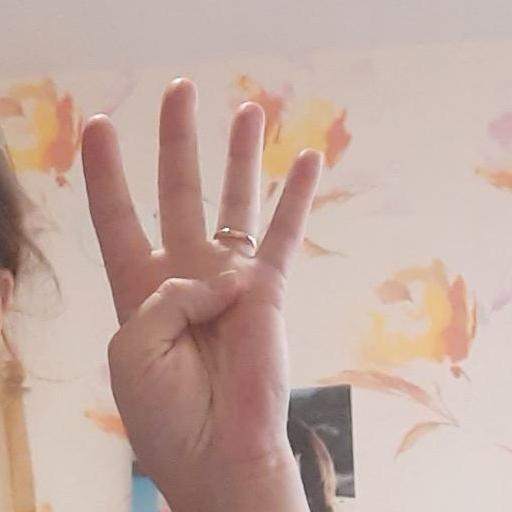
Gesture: four